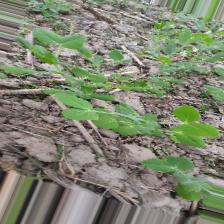
Label: Powdery Mildew